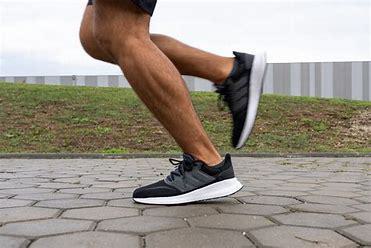
Brand: Adidas
Model: Runfalcon 5